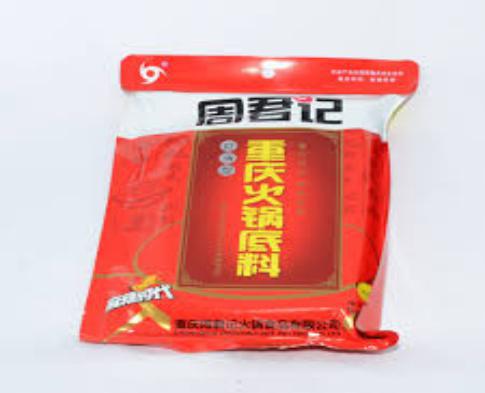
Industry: Food